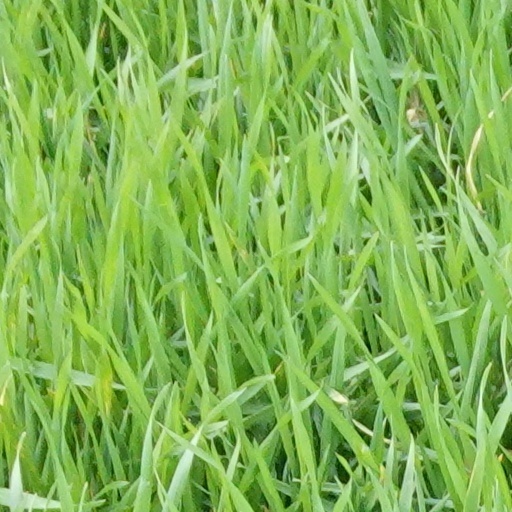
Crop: wheat